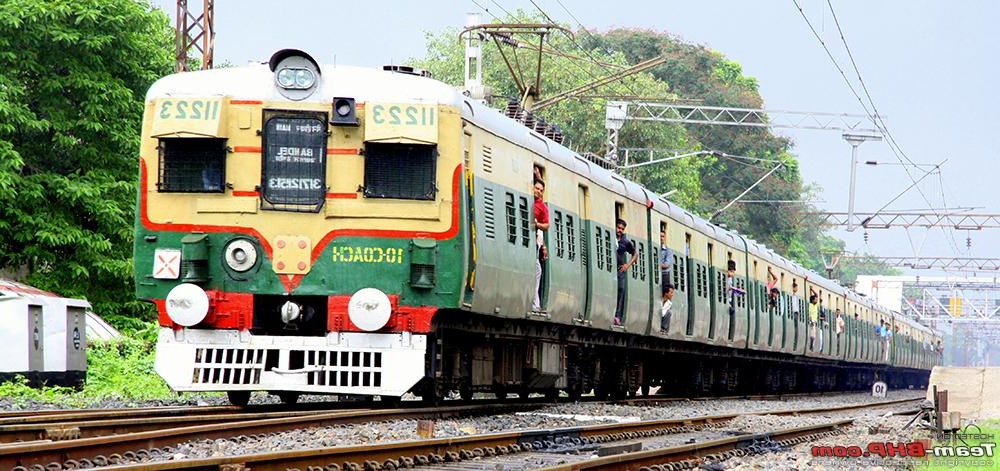
Vehicle type: Trains